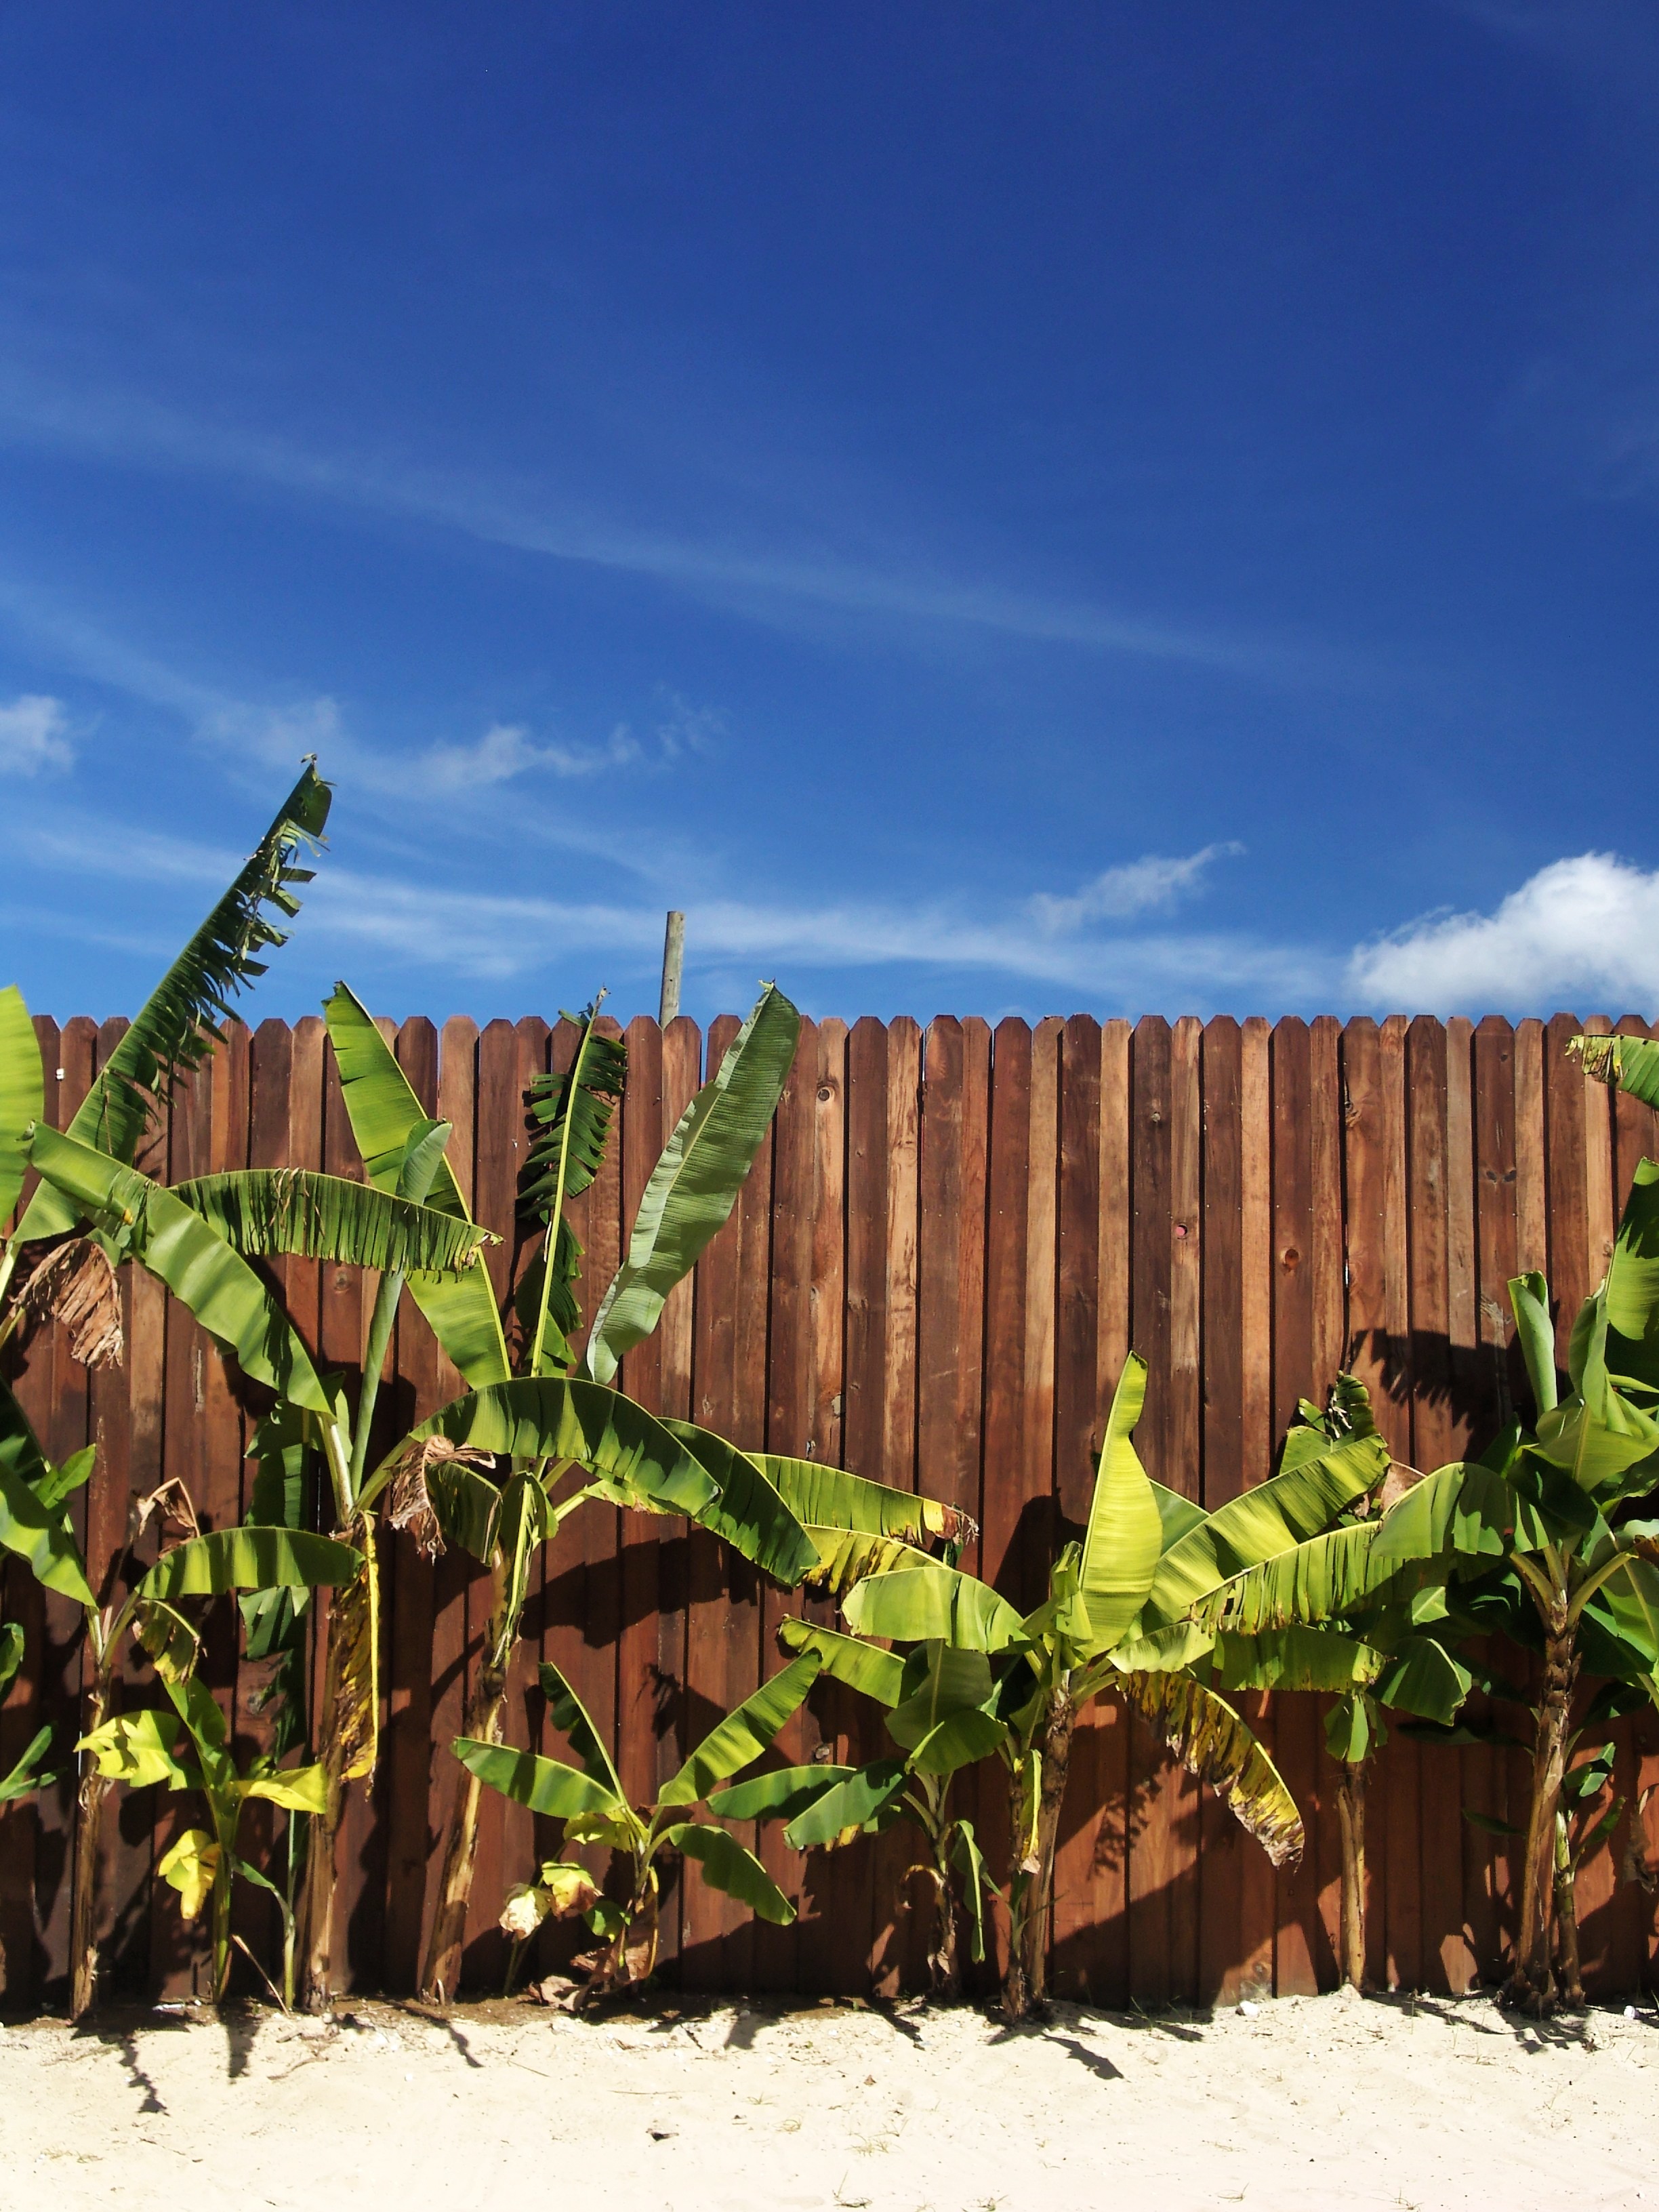
beach, landscape, sea, grass, fence, flower, vacation, palm, crop, holiday, soil, agriculture, background image, jamaica, habitat, tropics, recovery, rural area, natural environment, arecales, palm family